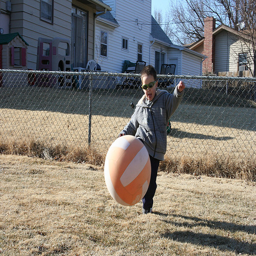
A young boy kicking a giant ball across a field.
The young boy is enjoying playing with the ball.
A young child in sunglasses kicking a ball in a yard with dead grass
A toddler kicking a large ball in a backyard.
A wire fence divides a background of backyards and houses from a yard with a child kicking a large ball.